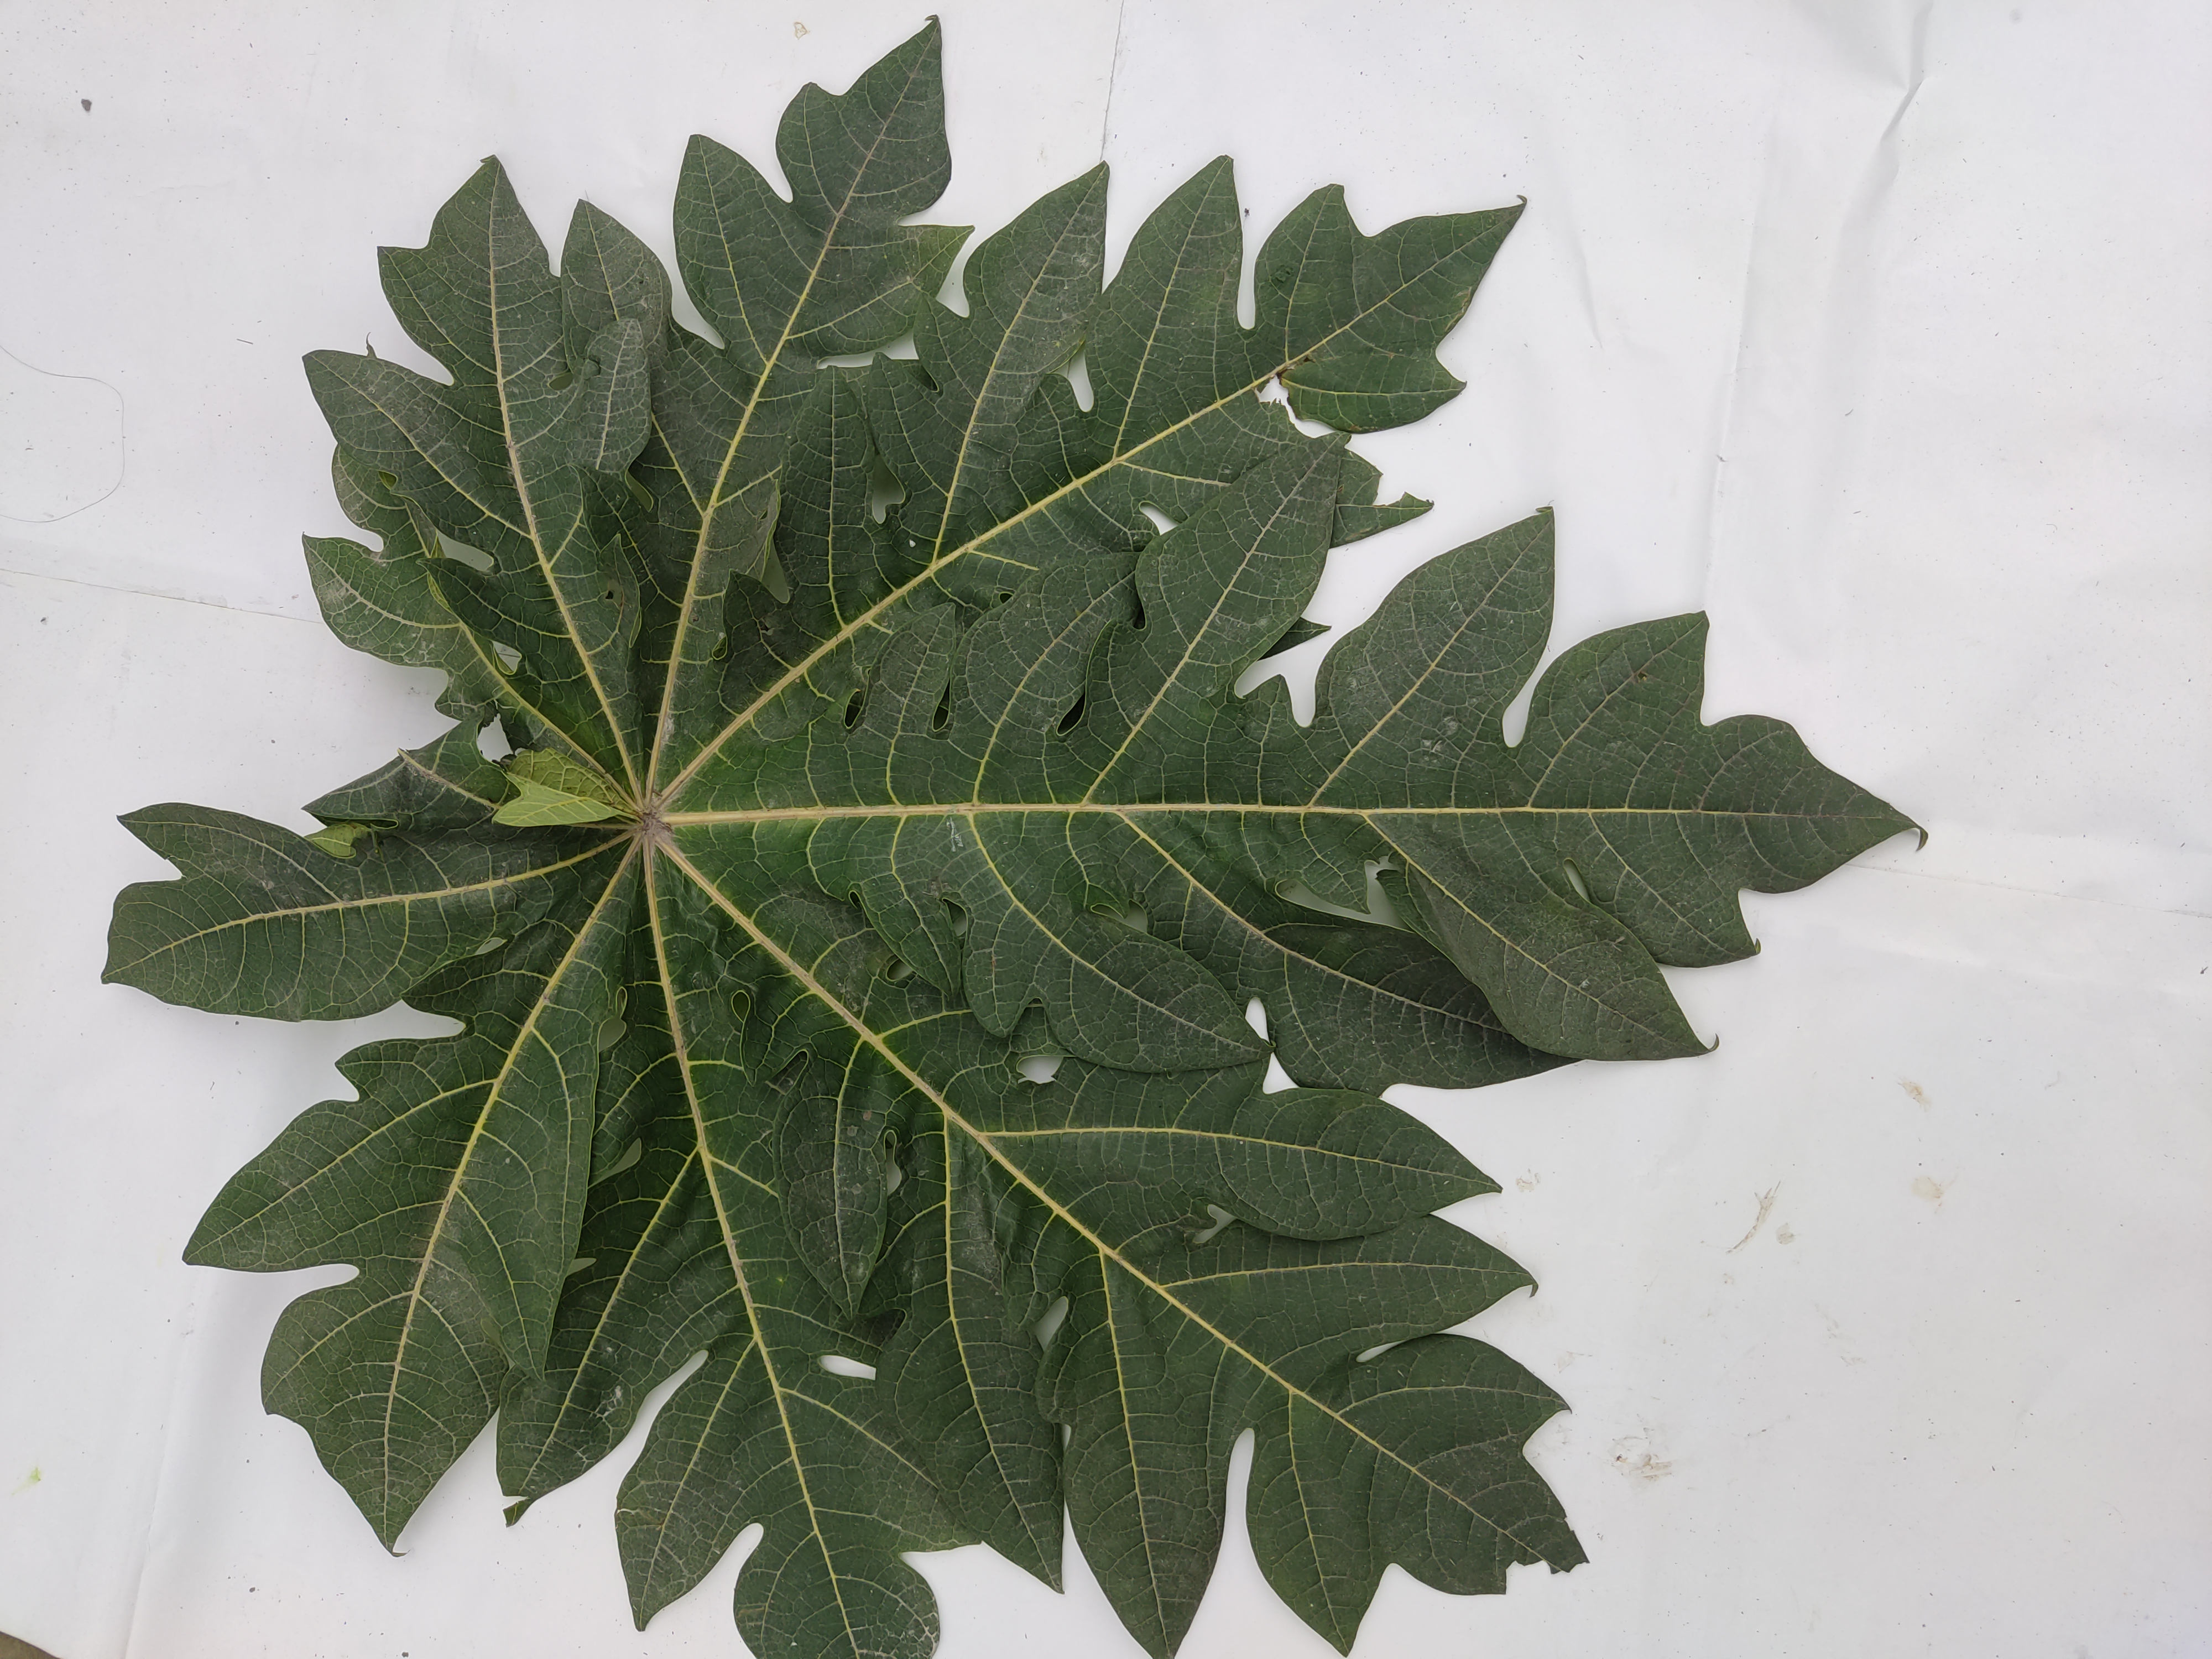
Label: Healthy Leaf